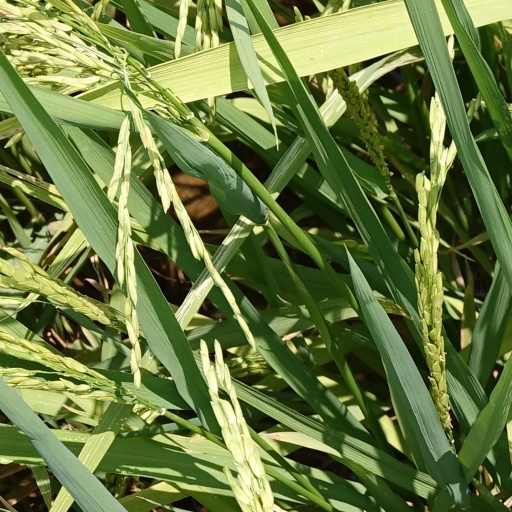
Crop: rice